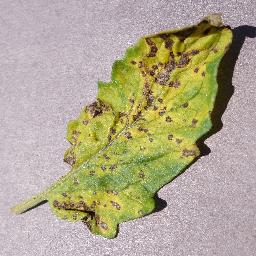
Label: Tomato___Septoria_leaf_spot